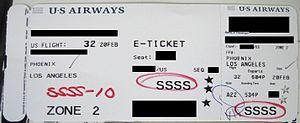
La Secondary Security Screening Selection ou Secondary Security Screening Selectee, connue par son acronyme SSSS, est une procédure de sûreté dans les aéroports américains qui sélectionne des passagers pour inspection supplémentaire. Des personnes provenant de certains pays sont automatiquement sélectionnées. Les passagers peuvent être identifiées par les termes Selectee, Automatic Selectee ou Selectee list. La taille de la liste globale varie et son contenu est secret. Néanmoins, la Transportation Security Administration indique qu'elle comprend des dizaines de milliers de noms.